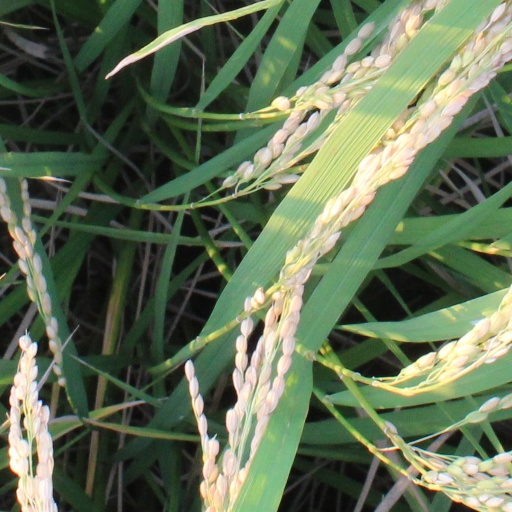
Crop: rice